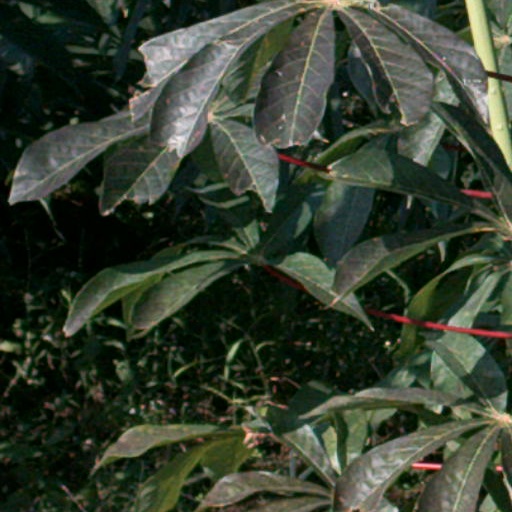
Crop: cassava